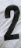
Number: 2